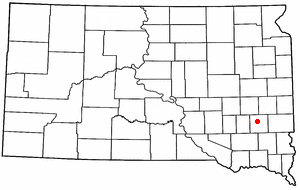
Salem (South Dakota)
Salems beliggenhed i South Dakota
Salem er en amerikansk by og administrativt centrum for det amerikanske county McCook County i staten South Dakota. I 2000 havde byen et indbyggertal på 1.371.